Joe L. Evins

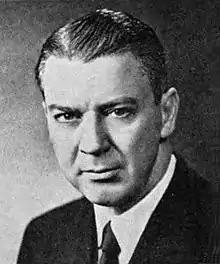
Evins in 1973

Joseph Landon Evins (October 24, 1910 – March 31, 1984) was an American lawyer and politician who served 15 terms as a Democratic U.S. Representative from Tennessee from 1947 to 1977.